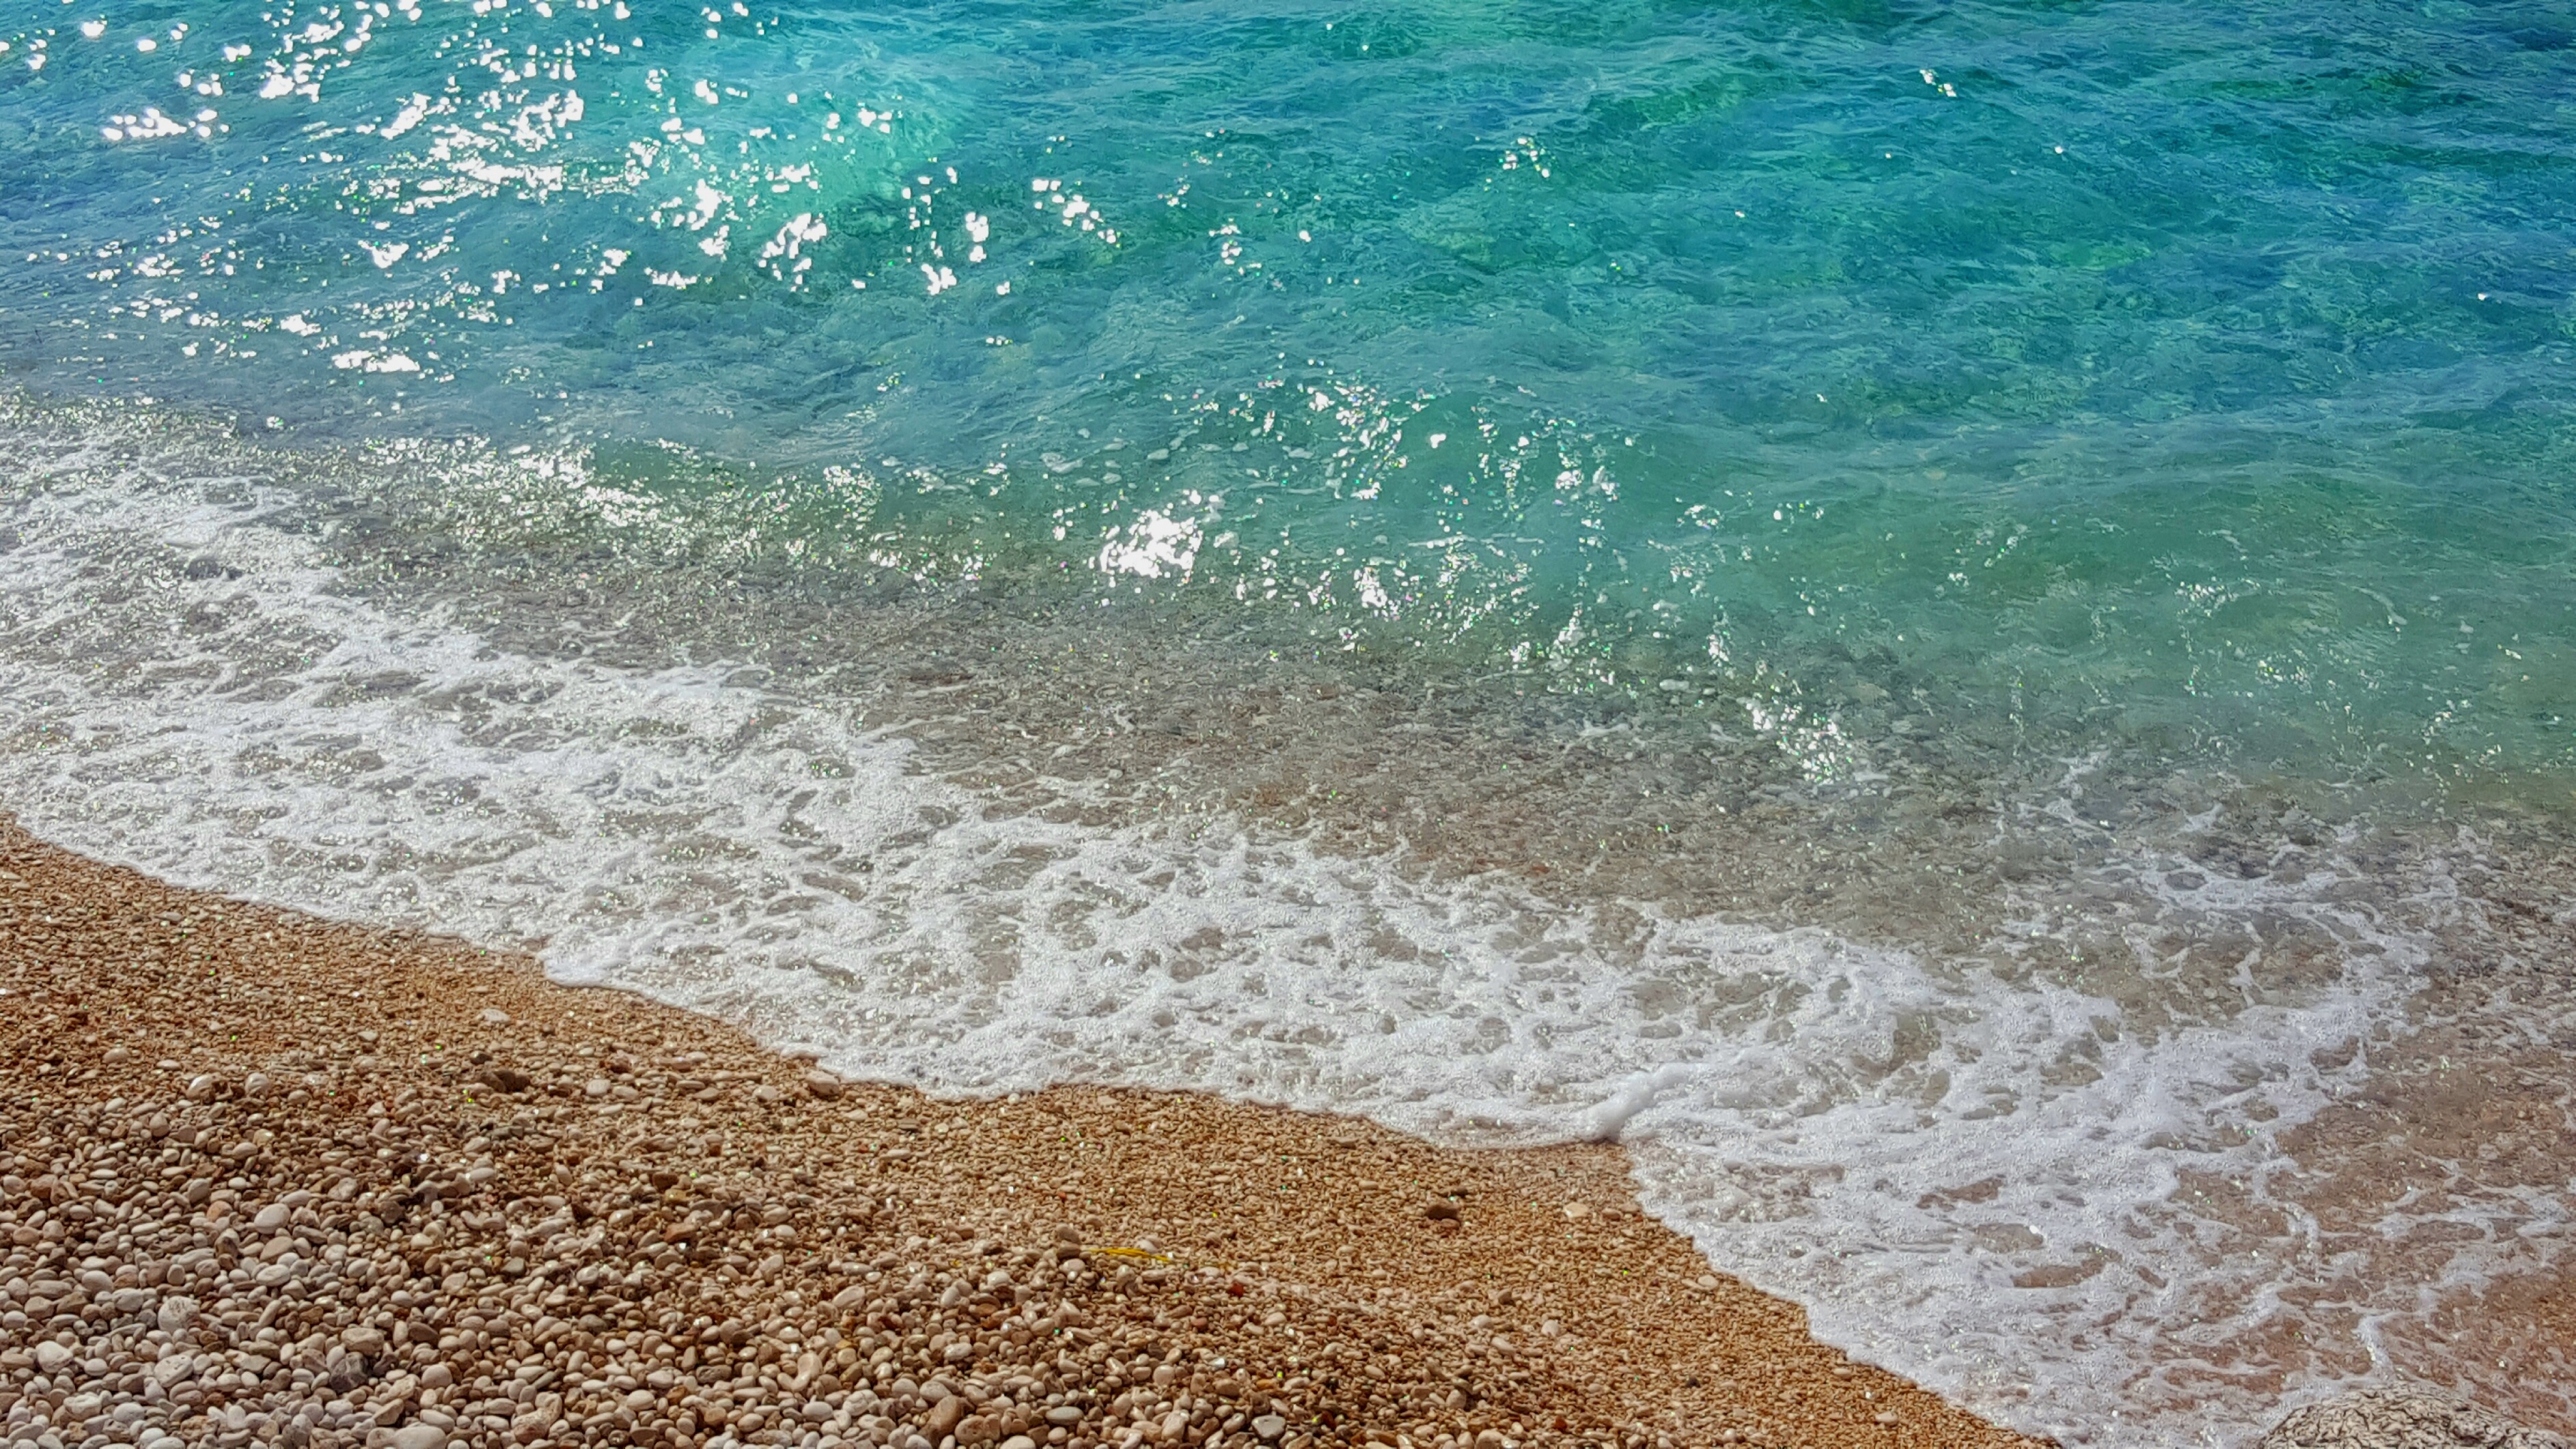
beach, sea, coast, water, nature, sand, ocean, people, sky, sun, shore, wave, boy, kid, summer, vacation, travel, clear, tropical, holiday, island, castle, asia, child, together, lifestyle, baby, childhood, bucket, activity, family, fun, turquoise, happy, resort, toddler, little, exotic, albania, sea water, wind wave